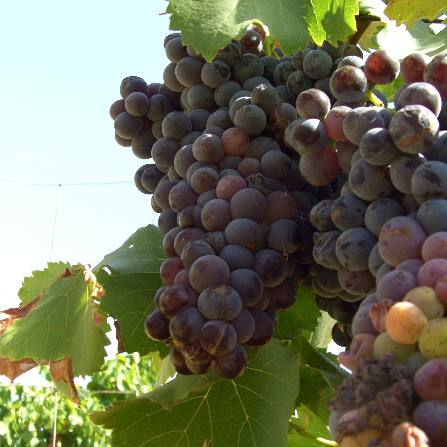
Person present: No